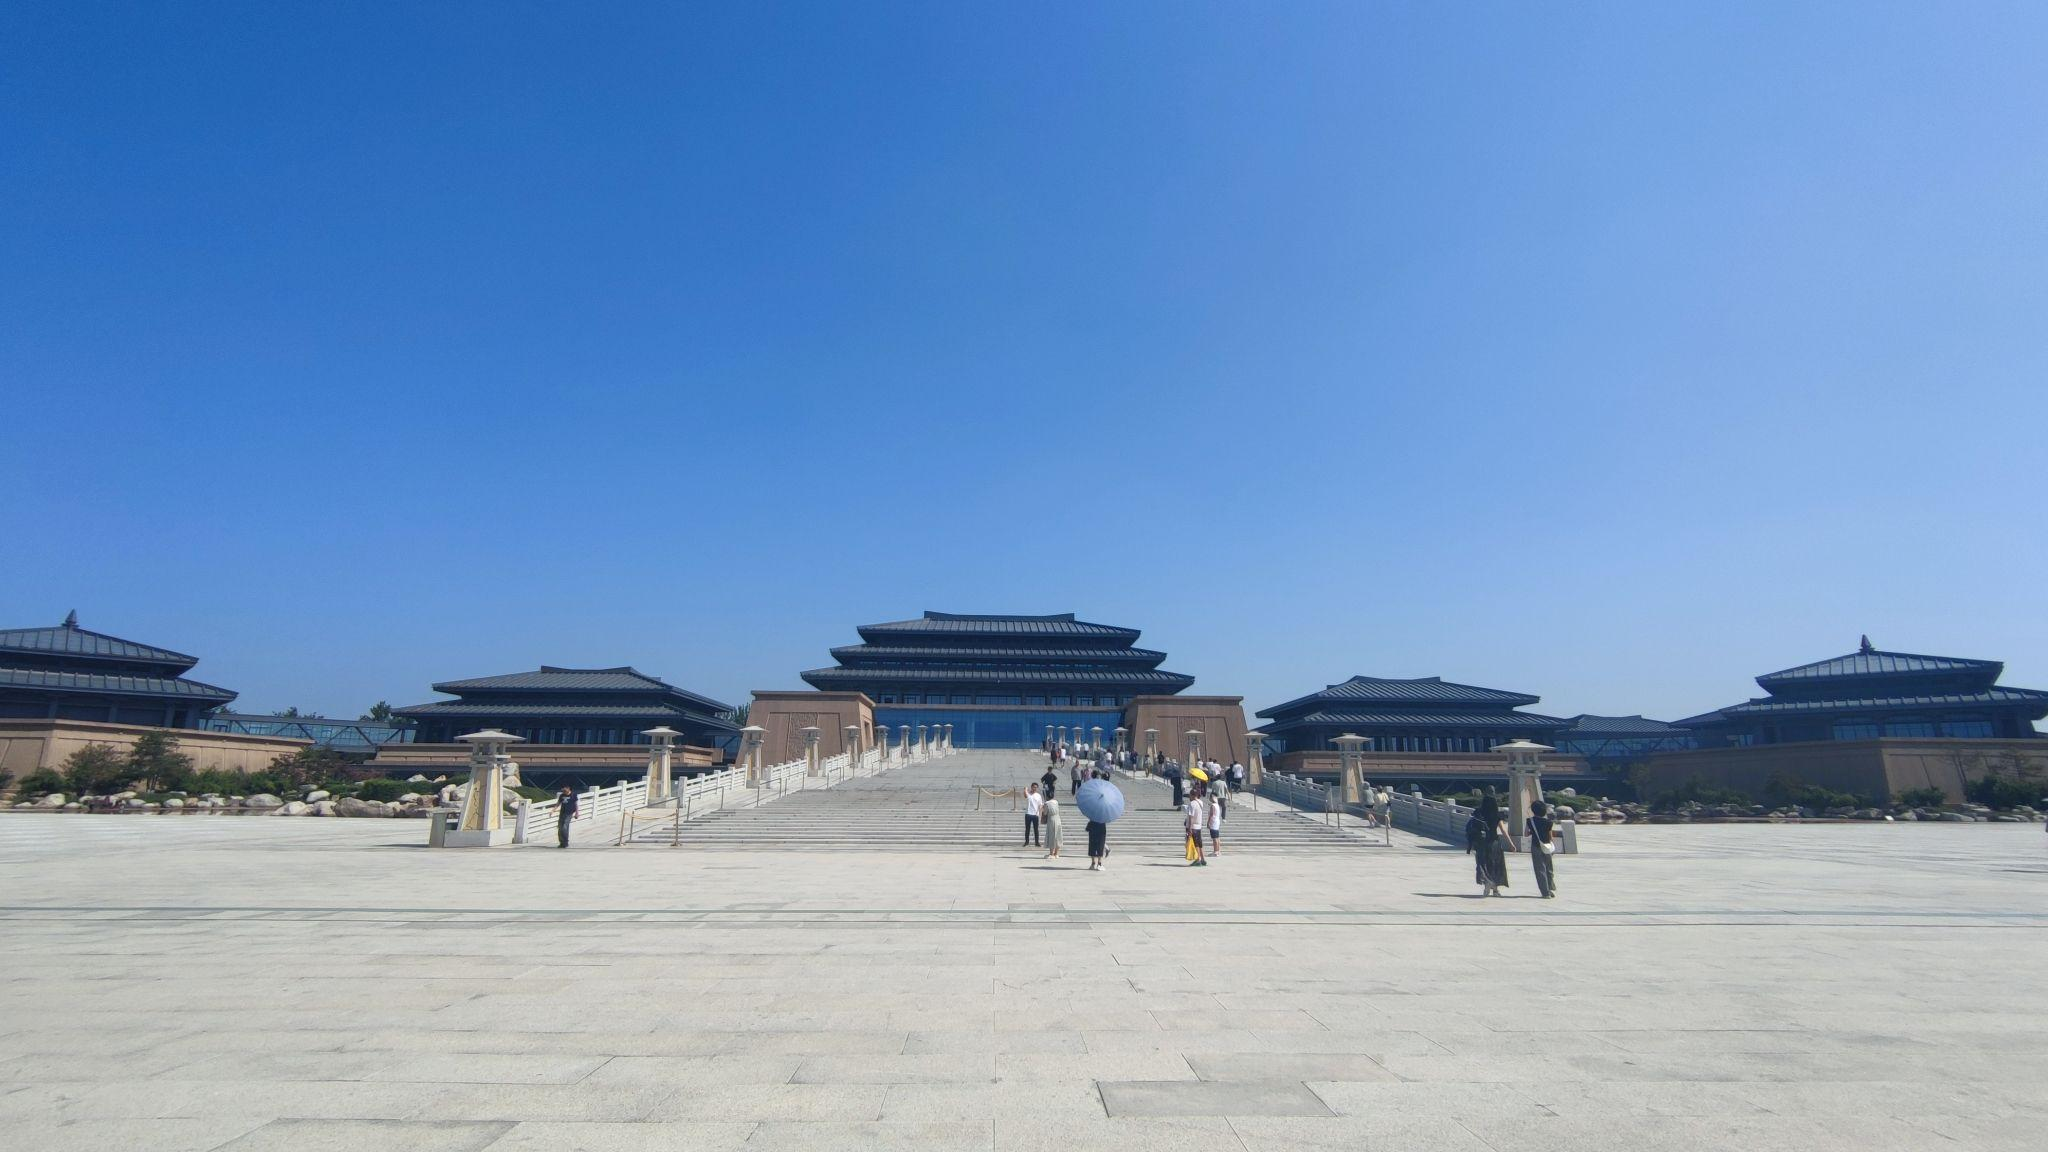
地标名称：陕西历史博物馆秦汉馆
所在城市：咸阳市·渭城区